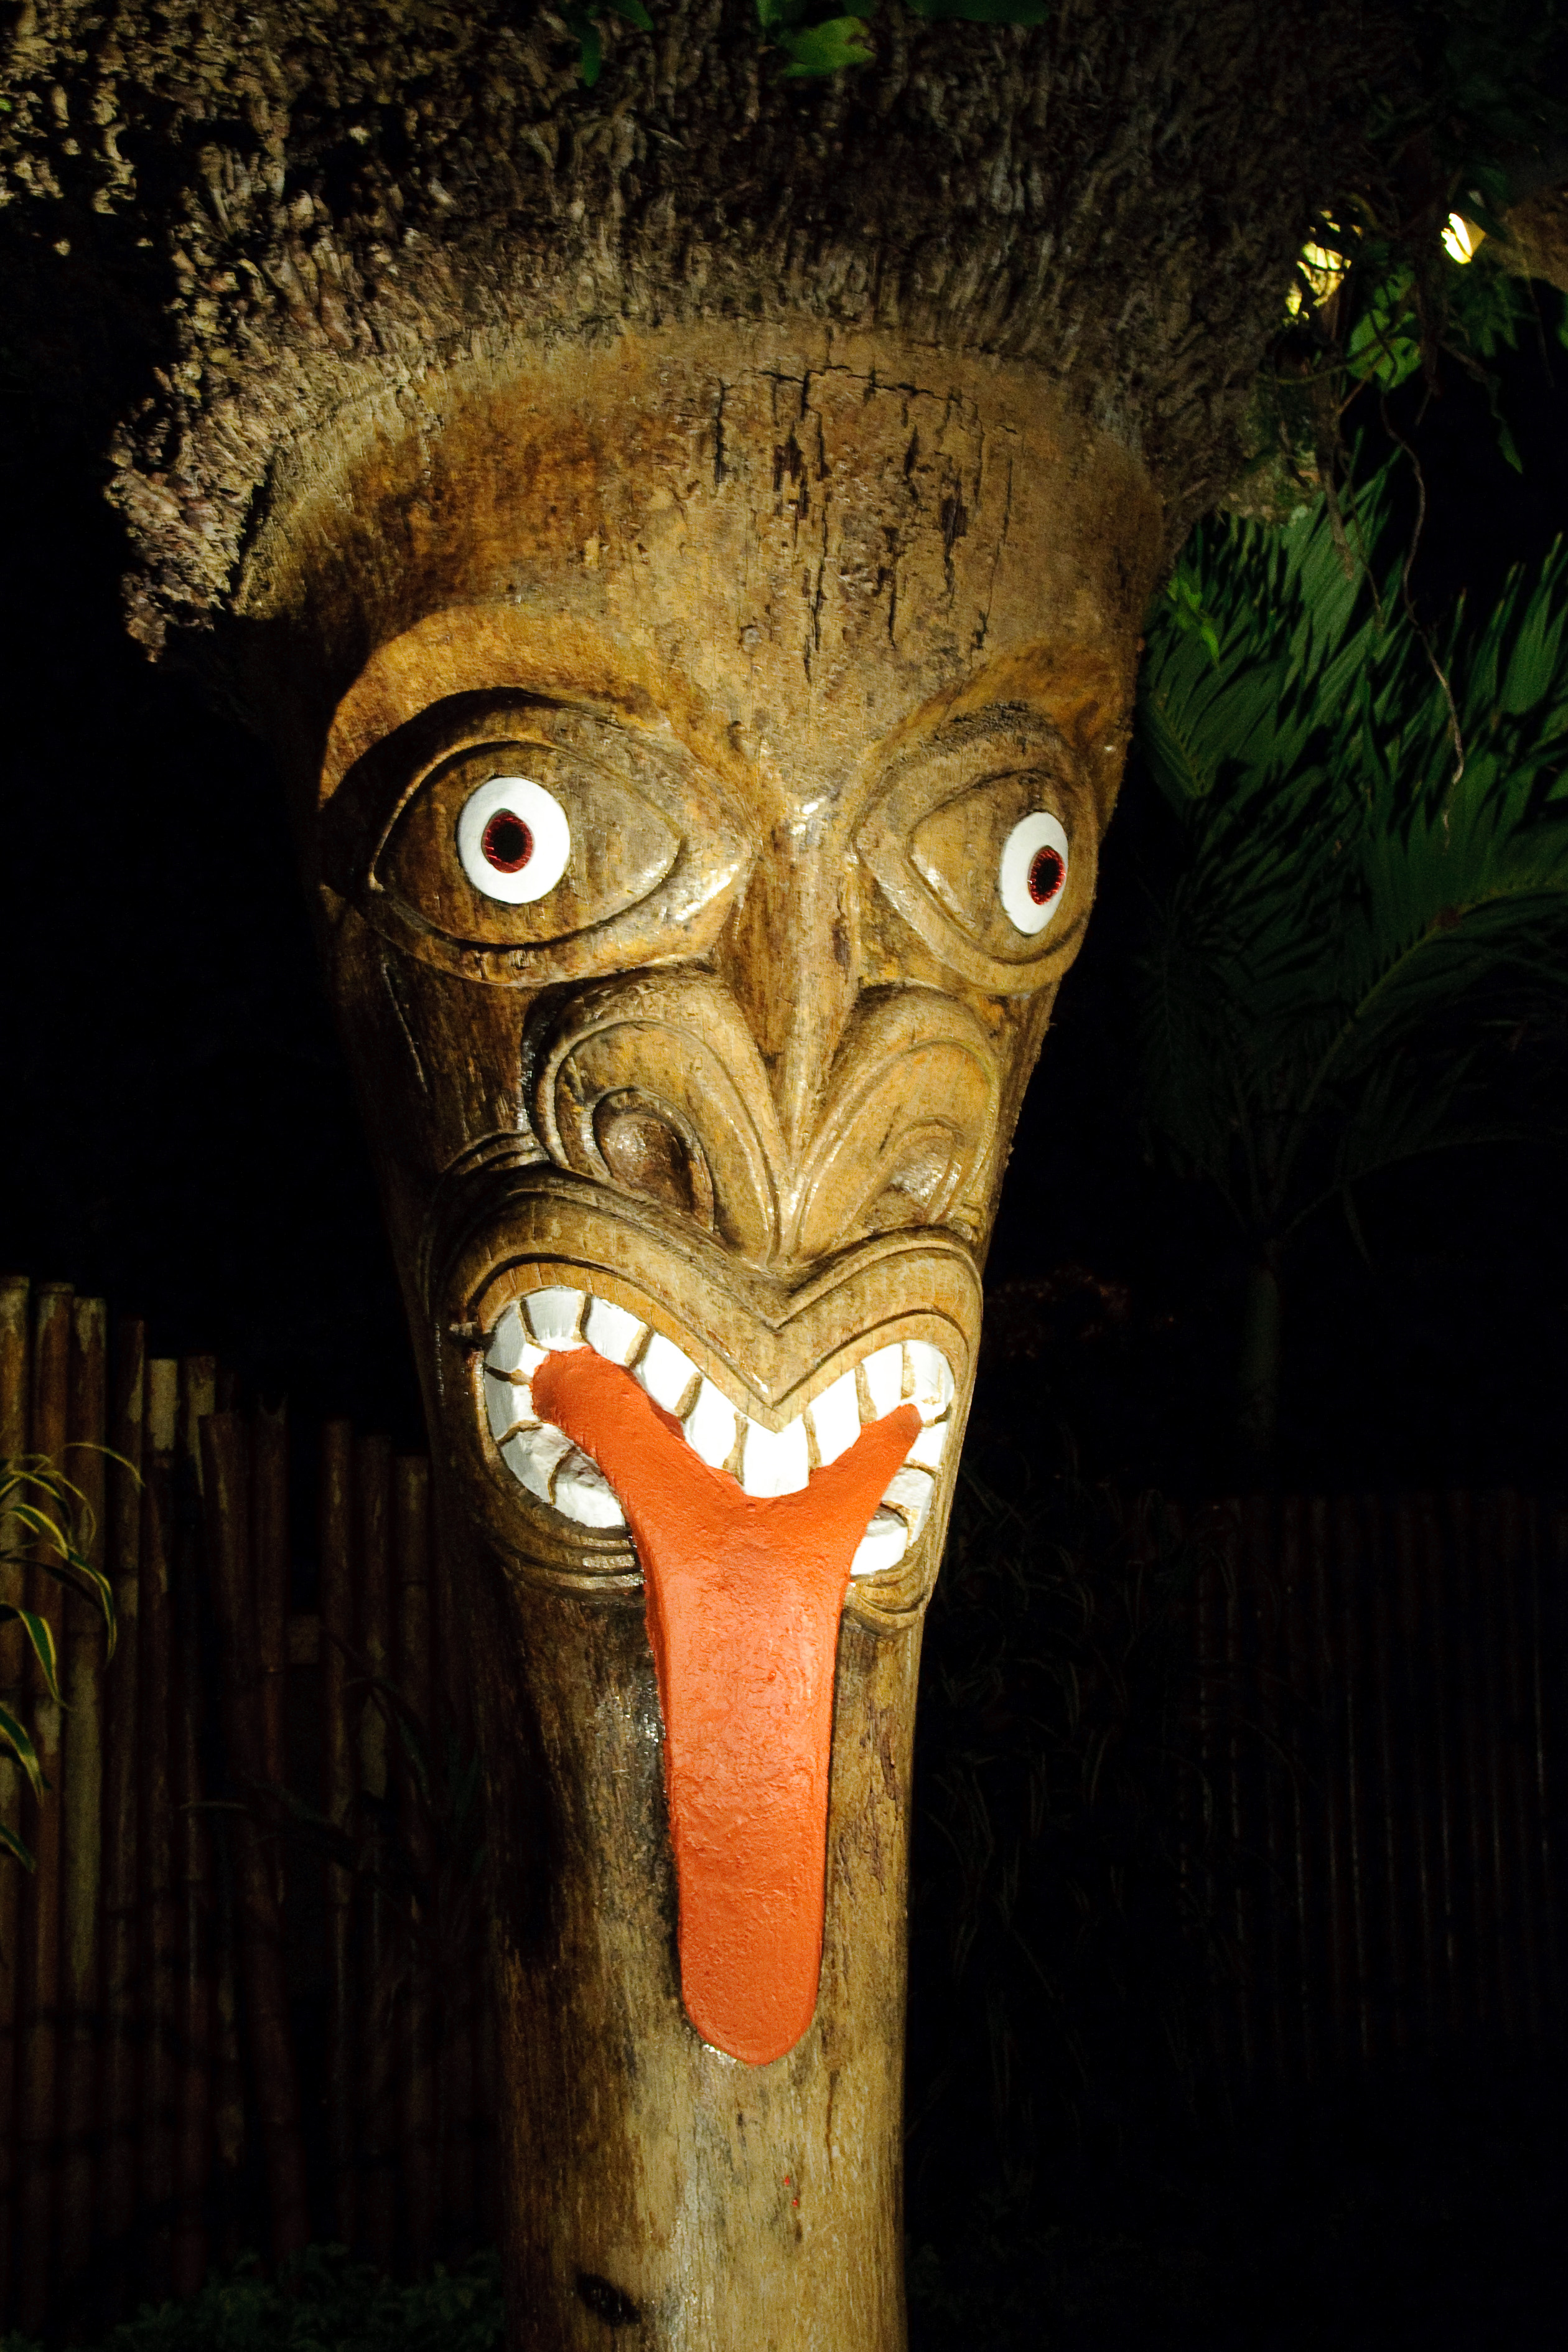
darkness, nikon, clothing, close up, sculpture, art, mask, temple, head, carving, costume, masque, d300, polinesia